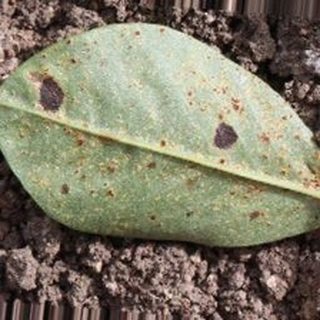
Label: groundnut_rust